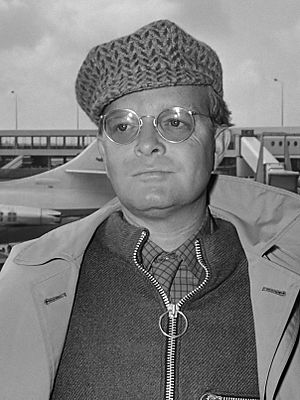
Truman Capote / Answered Prayers
Capote i 1968.
Truman García Capote var en amerikansk forfatter hvis værker anerkendes som klassikere. Han er bedst kendt for In Cold Blood og novellen Breakfast at Tiffany's der begge er filmatiserede.